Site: saxony
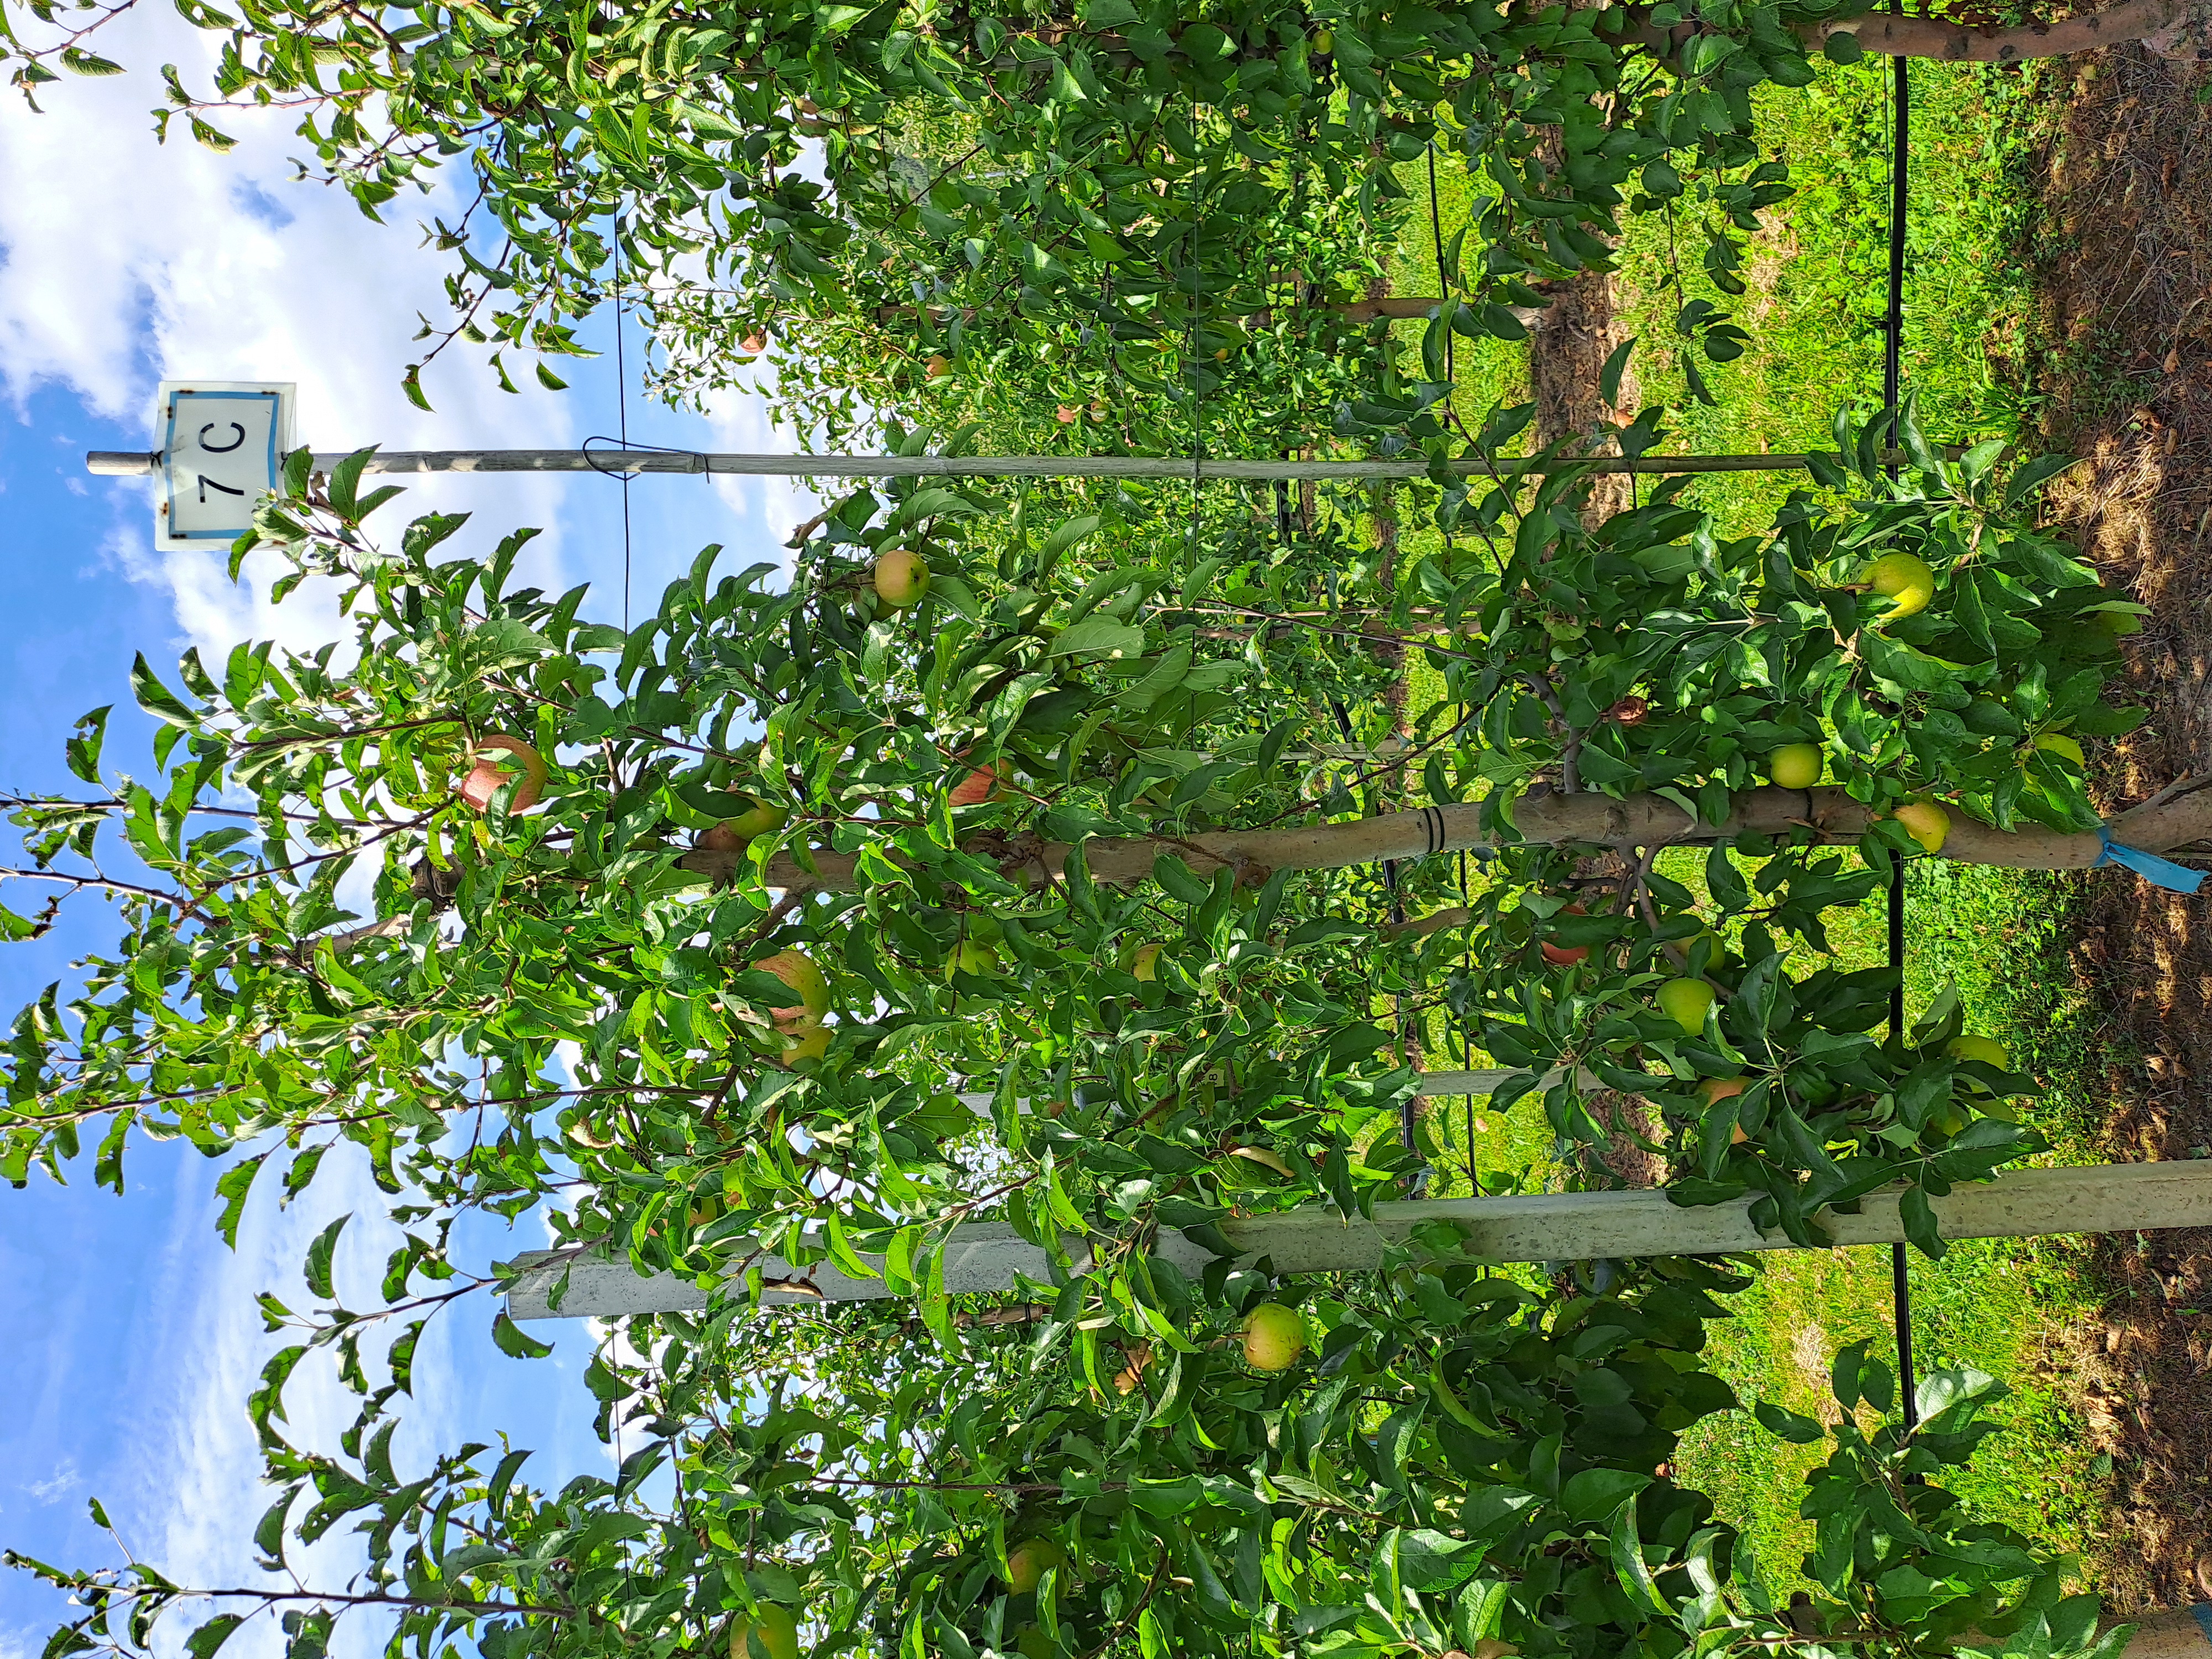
Growth stage (BBCH 85): Maturity of fruit and seed